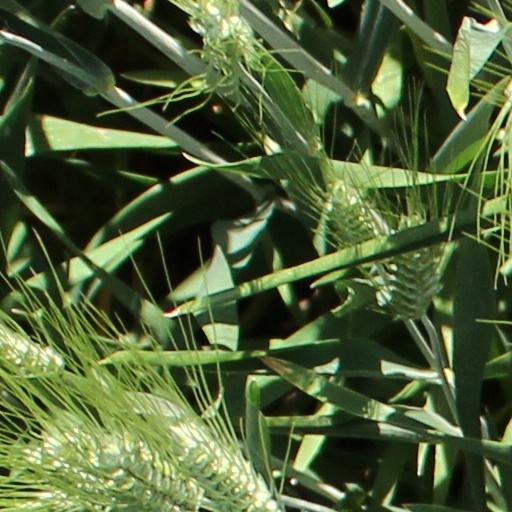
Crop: wheat